Dutch Malabar

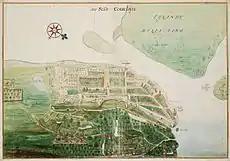
Kochi City around 1665.

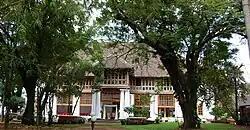
The Bolgatty Palace, built in 1744 for the commander of Dutch Malabar, is one of the oldest existing Dutch palaces outside of the Netherlands.

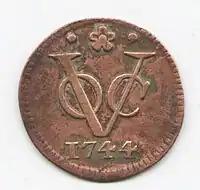
Coin of the Dutch East India Company, 1744

The Zamorin of Calicut had sought Dutch cooperation so that he can annex Cochin. Hence his stipulation for the cession of Vypin and reduction of the Cochin Raja to the position of a Calicut tributary in the treaty of 1662. But the Dutch, having established themselves in Cochin and Calicut, asked them to fulfill their treaty obligations.